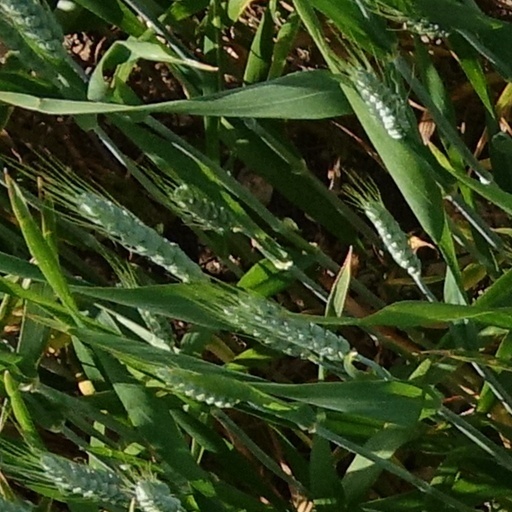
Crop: wheat